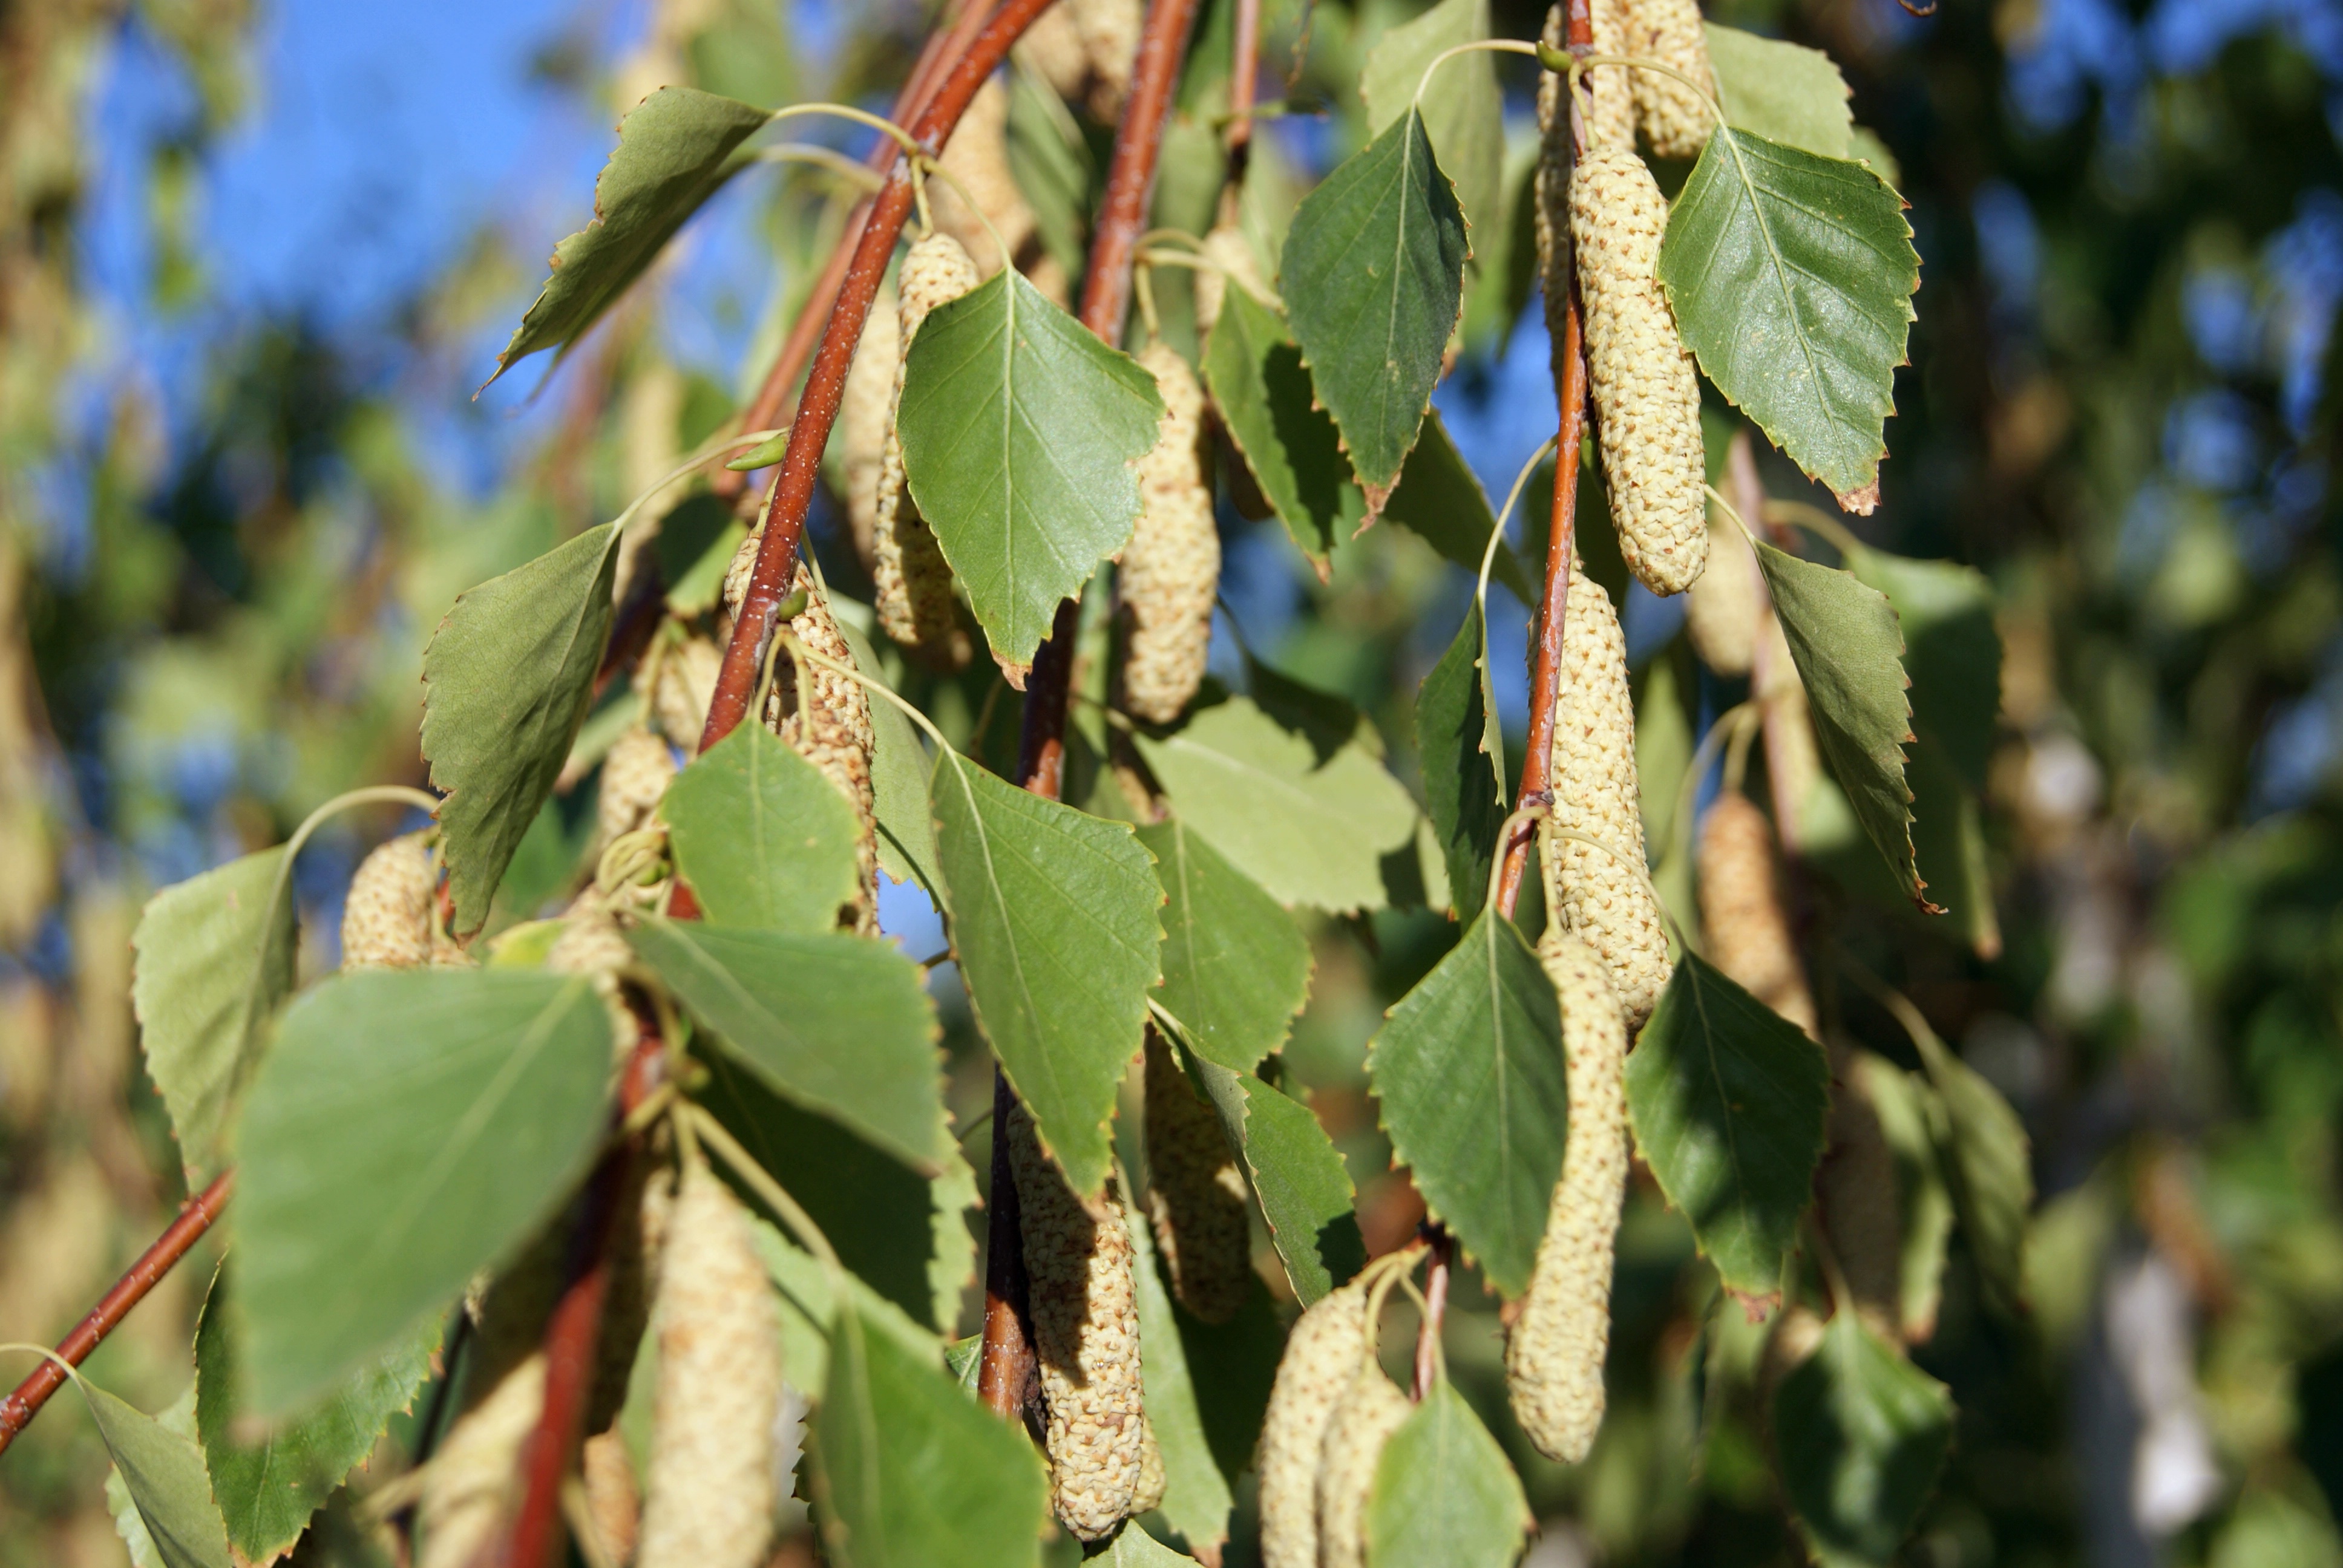
tree, branch, plant, fruit, leaf, flower, food, green, produce, autumn, botany, closeup, flora, leaves, shrub, deciduous, greens, flowering plant, woody plant, land plant